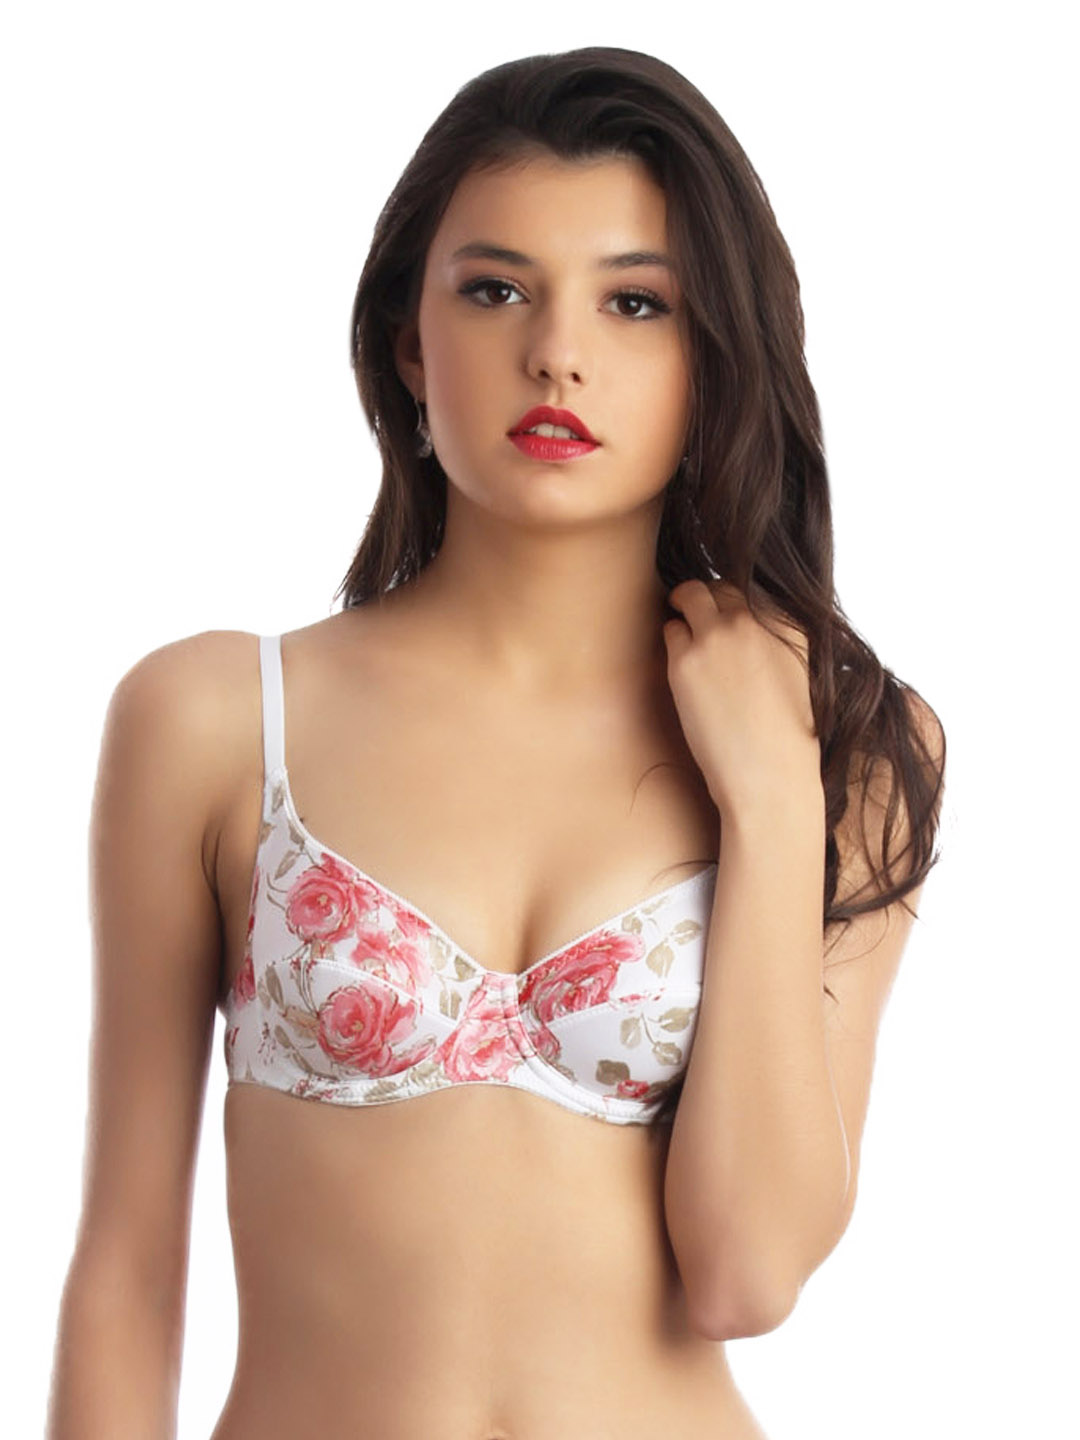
Enamor Rose Coloured Bra
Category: Apparel / Innerwear / Bra
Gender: Women
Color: White
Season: Summer 2017
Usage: Casual